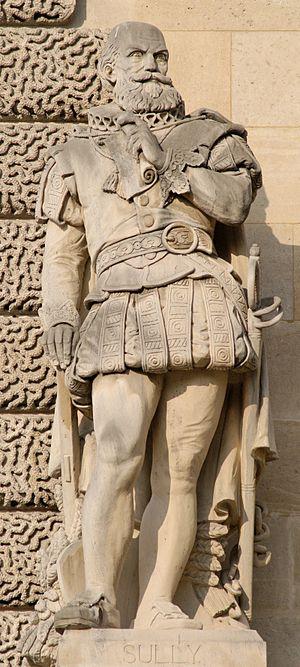
Sully par Gabriel-Vital Dubray. Pierre, vers 1853. Troisième statue du Pavillon Colbert au Pavillon Sully, cour Napoléon, palais du Louvre.
Les Hommes illustres ou Hommes célèbres sont une série de 86 statues installées sur les ailes de la cour Napoléon du palais du Louvre à Paris, en France, entre 1853 et 1857.